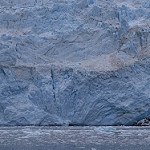
Label: glacier